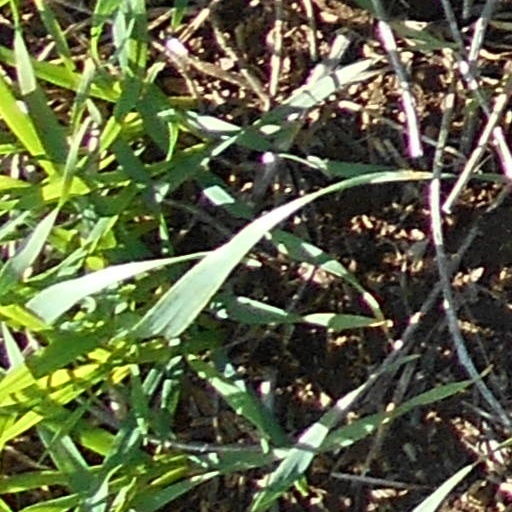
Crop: wheat